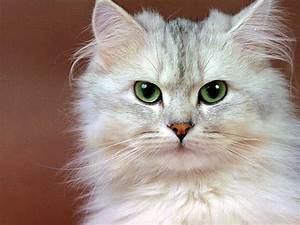
Label: cat